Laxey

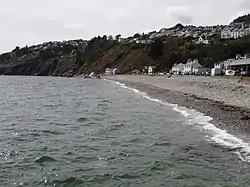
Beach and promenade at Laxey

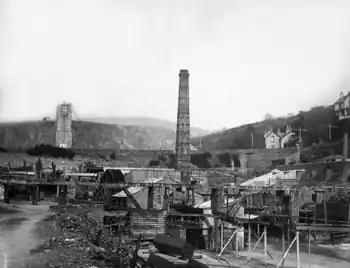
The Washing Floor of the Great Laxey Mine

In the 19th century lead and zinc mining began; it became the largest industry in the village, but ended in 1929. The village also had a fishing industry.